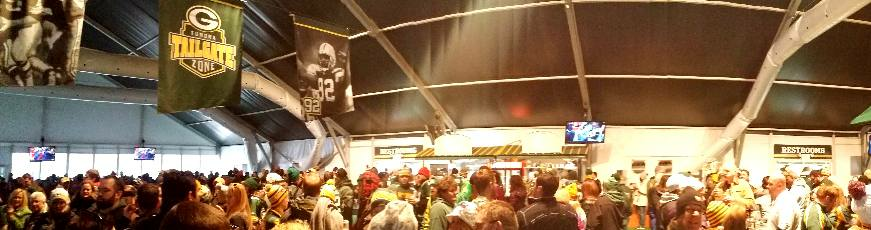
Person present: Yes